Yakima Canutt

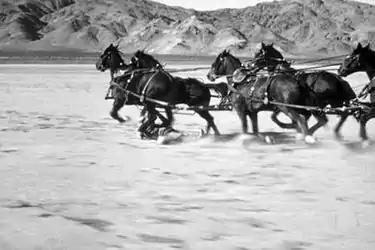
Yakima in John Ford's "Stagecoach" doing the "drop" part of his most famous stunt

When his contract with Wilson expired in 1927, Canutt made appearances at rodeos across the country. By 1928, the talkies were coming out, and though he had been in 48 silent pictures, Canutt knew his career was in trouble. His voice had been damaged from flu in the Navy. He started taking on bit parts and stunts, and realized more could be done with action in pictures.